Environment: real
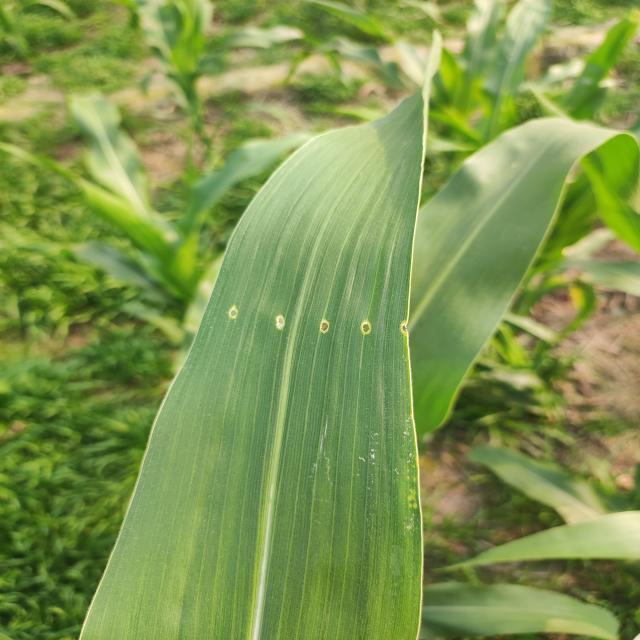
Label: fall_armyworm